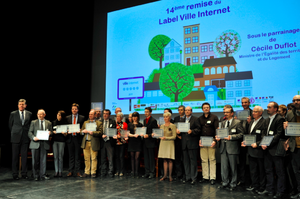
Cérémonie de remise du 14e Label Ville Internet
Villes Internet est une association d’élus dédiée à l’internet citoyen et au numérique urbain, qui compte 450 maires membres. Plus de 2 100 collectivités partagent 35 000 actions numériques en ligne dans un Atlaas des acteurs et des actions.